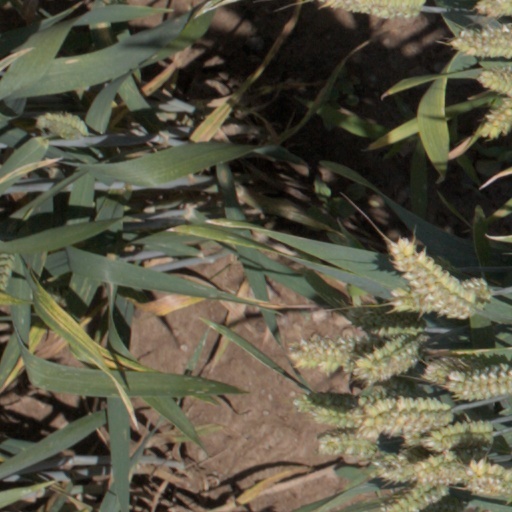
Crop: wheat